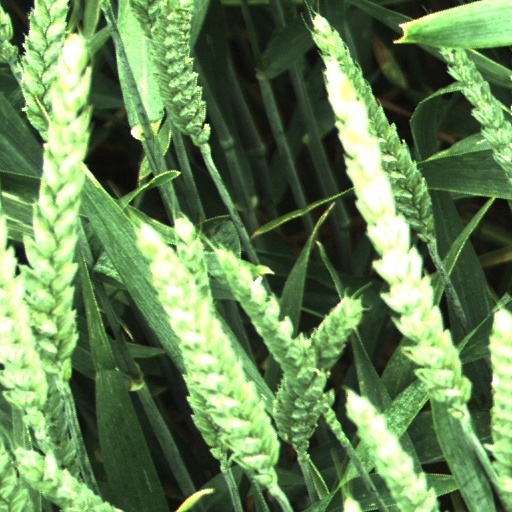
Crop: wheat